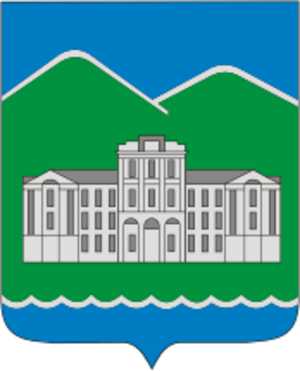
Kychtym est une ville de l'oblast de Tcheliabinsk, en Russie. Sa population s'élevait à 38 604 habitants en 2013.